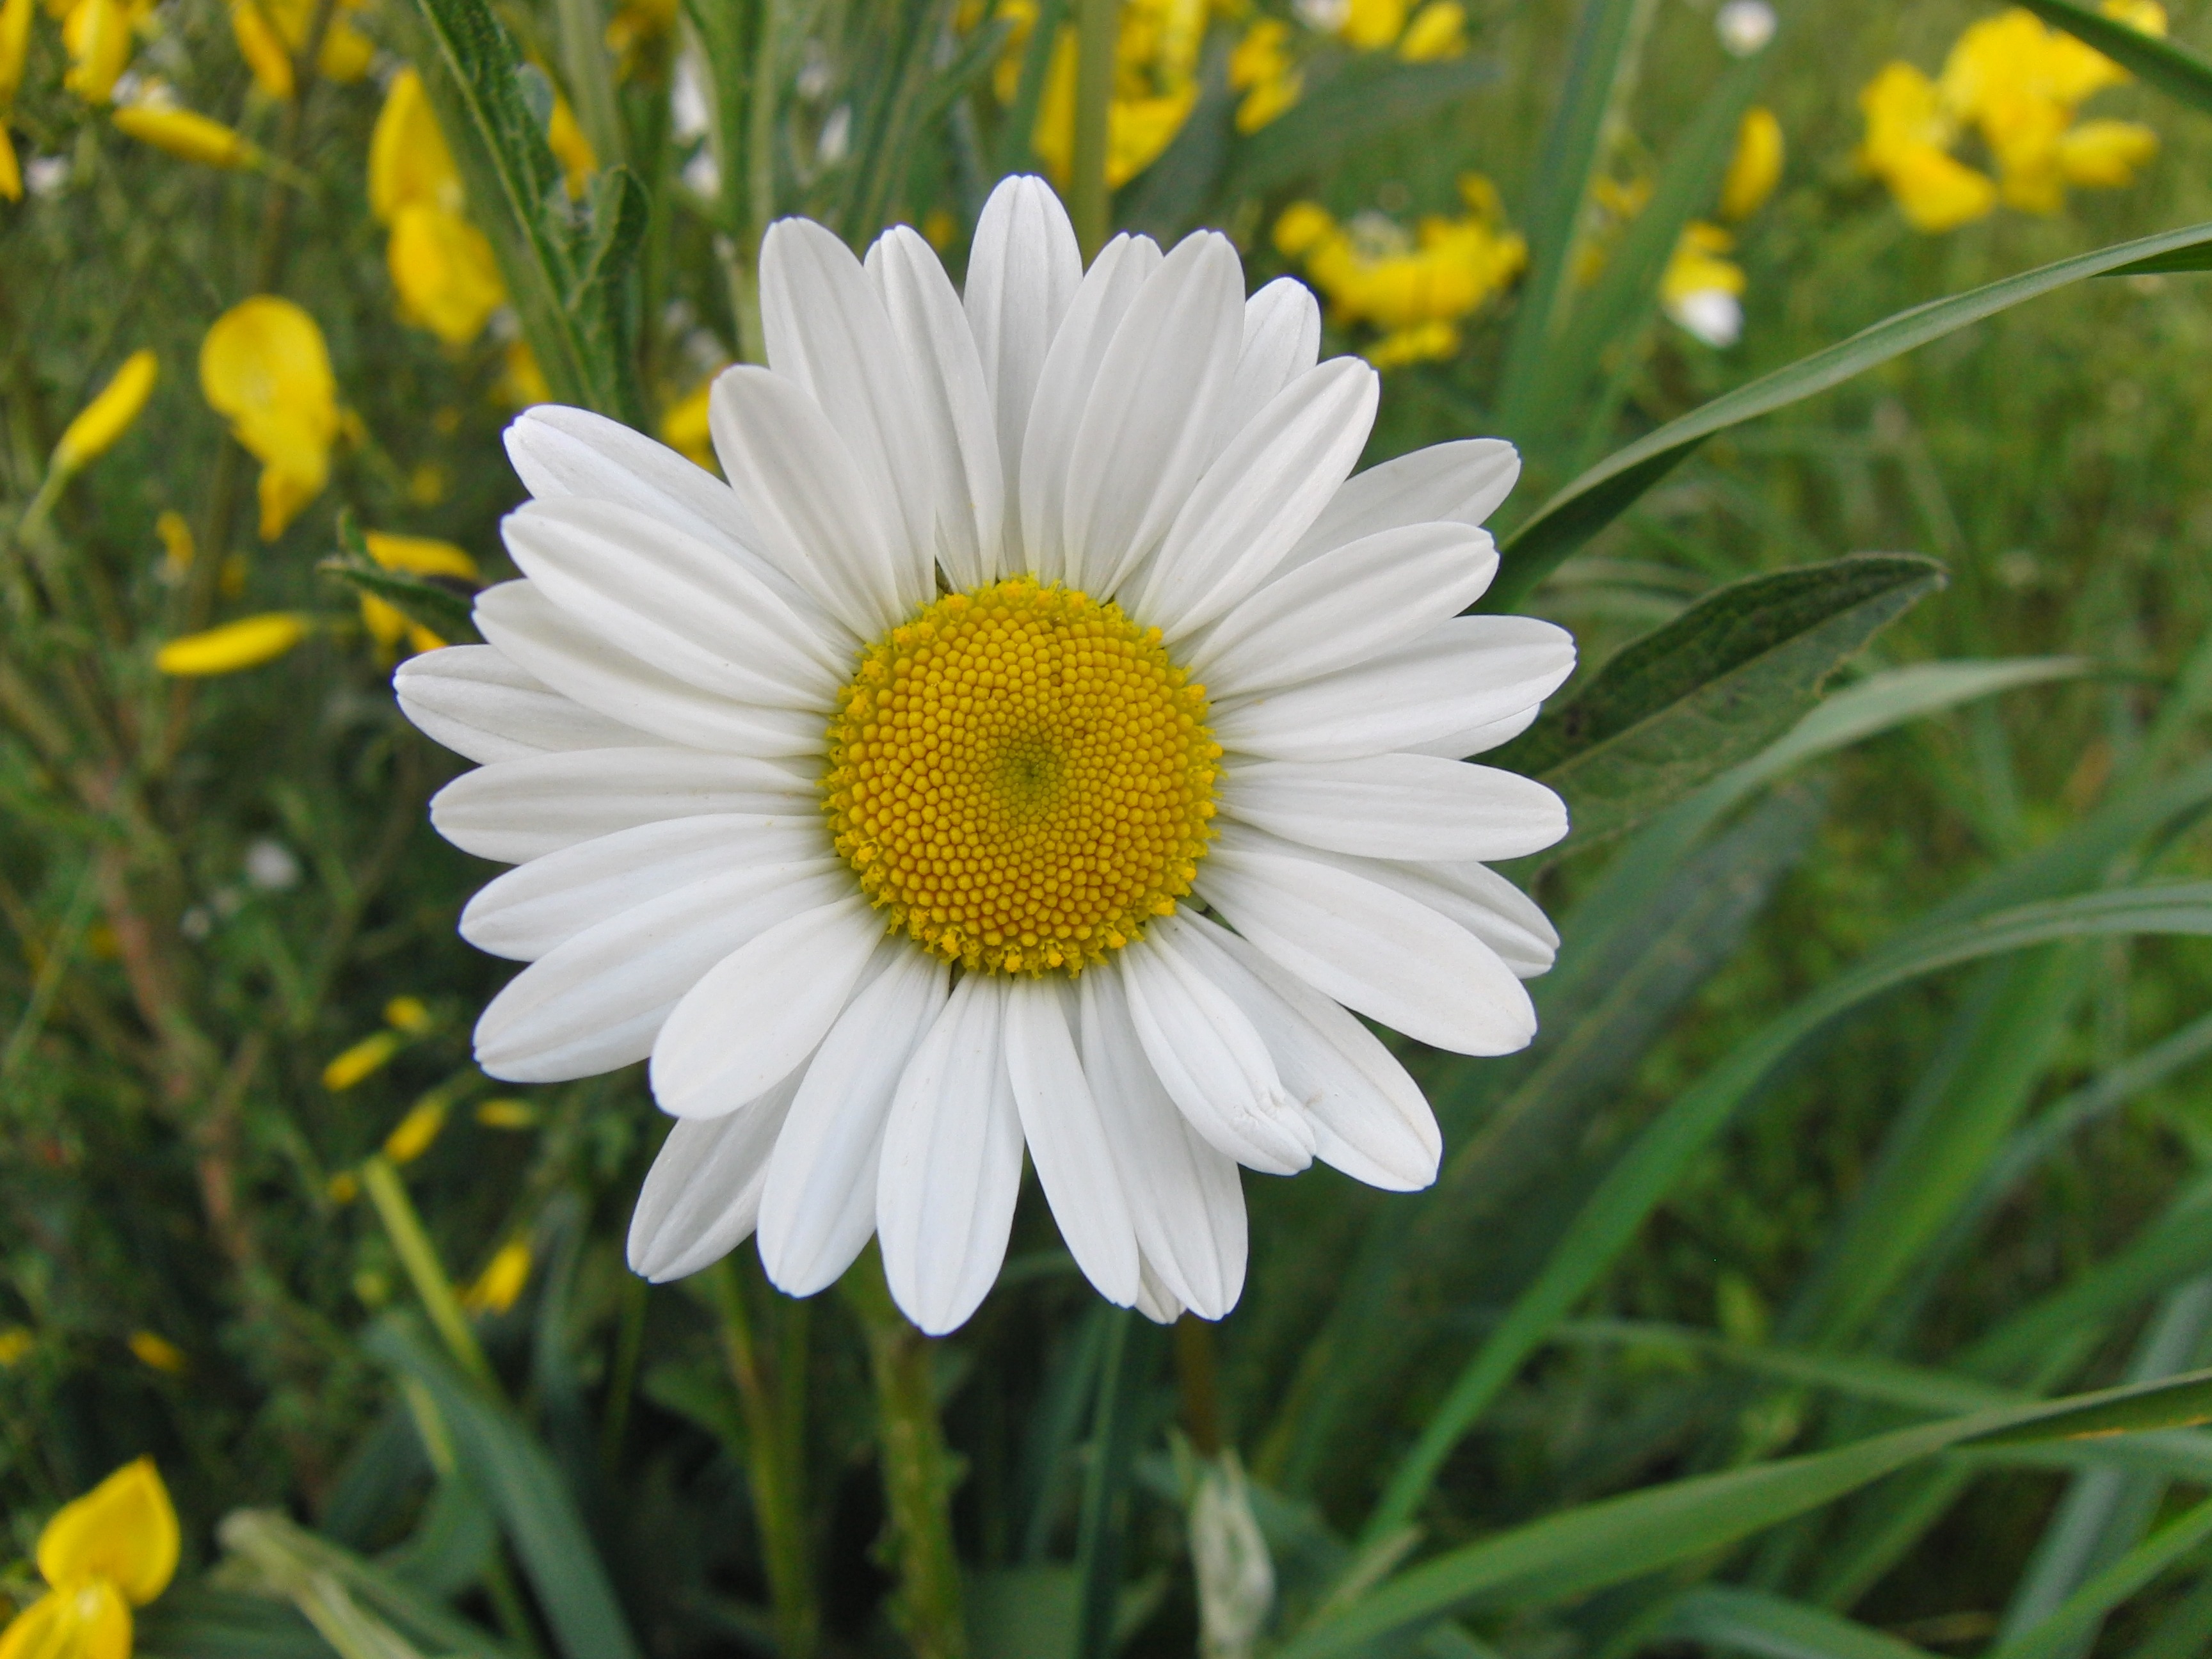
blossom, plant, field, meadow, flower, petal, bloom, summer, daisy, spring, herb, botany, yellow, close, flora, wild flower, wildflower, pistil, spring flower, marguerite, macro photography, flowering plant, yellow white, daisy family, oxeye daisy, annual plant, plant stem, land plant, chamaemelum nobile, marguerite daisy